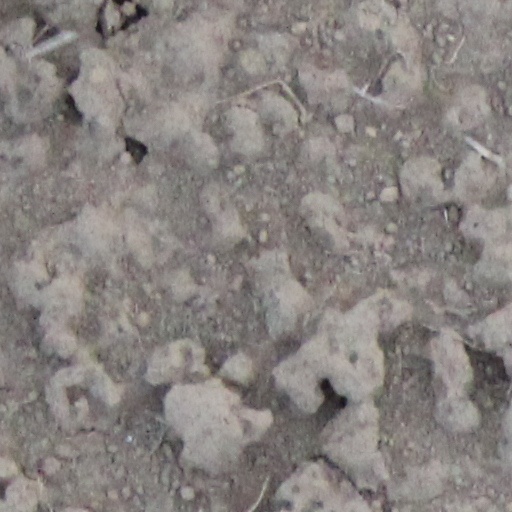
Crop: wheat